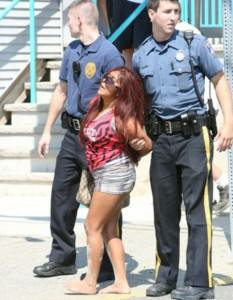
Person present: Yes